St James Parish Hall, Toowoomba

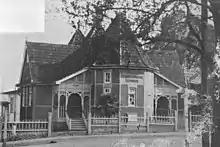
Taylor Memorial Institute, 1932

The brick fence at the front of the hall is thought to have been designed by Charles Beresford Marks (Harry Marks' son), and bears a small plaque in memory of James Taylor as benefactor and foundation member of St James' Parish.